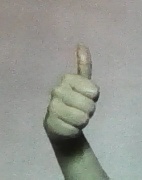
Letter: aleff